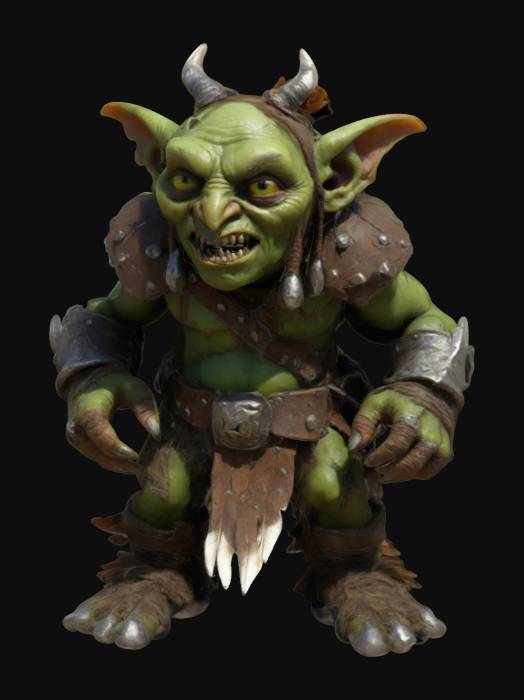
미적 점수 (1~10점): 7